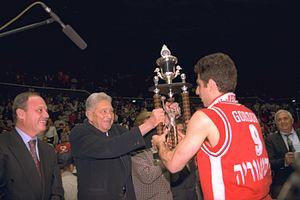
Adi Gordon, en hébreu : עדי גורדון, né le 4 mars 1966, à Binyamina, en Israël, est un joueur israélien de basket-ball. Il évolue durant sa carrière au poste de meneur.